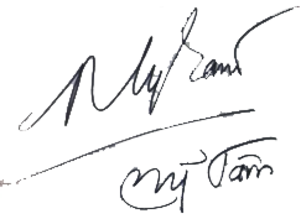
Phan Thị Mỹ Tâm, née le 16 janvier 1981 à Đà Nẵng dans la région de Côte centrale du Sud, est une chanteuse, compositrice, actrice vietnamienne.